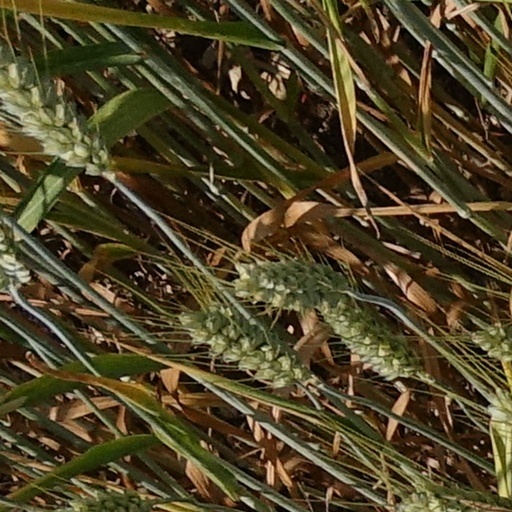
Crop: wheat